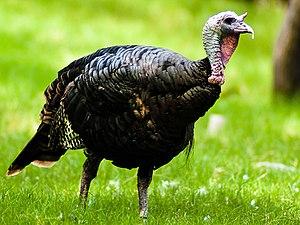
Le Sonora ou l’État de Sonora est un État du nord du Mexique, délimité à l'est par l'État de Chihuahua, à l'ouest par l'État de Basse-Californie et par le Golfe de Californie, au nord par la frontière avec les États-Unis, et au sud par l´État de Sinaloa. Les Yaquis, les Mayos et les Seris, qui peuplaient Sonora avant l'arrivée des Espagnols, furent à plusieurs reprises combattus et déportés avant et après l'indépendance du Mexique.
L'État de Zacatecas est un des 32 États du Mexique. L'État de Zacatecas est bordé au nord par l'État de Coahuila, au nord-ouest par celui de Durango, à l'ouest par le Nuevo León, à l'est par celui de San Luis Potosí et au sud par le Jalisco et l'Aguascalientes. La ville de Zacatecas est la capitale de l´État. L'État de Zacatecas se compose de 58 municipalités et ses principales activités économiques sont l'industrie minière, l´agriculture et le tourisme.
L'État de Chihuahua est un État situé dans le nord du Mexique. Il est entouré par les États de Sonora, Sinaloa, Durango, Coahuila, de Texas et de Nouveau-Mexique. La ville la plus peuplée n'est pas la capitale Chihuahua mais Ciudad Juárez.